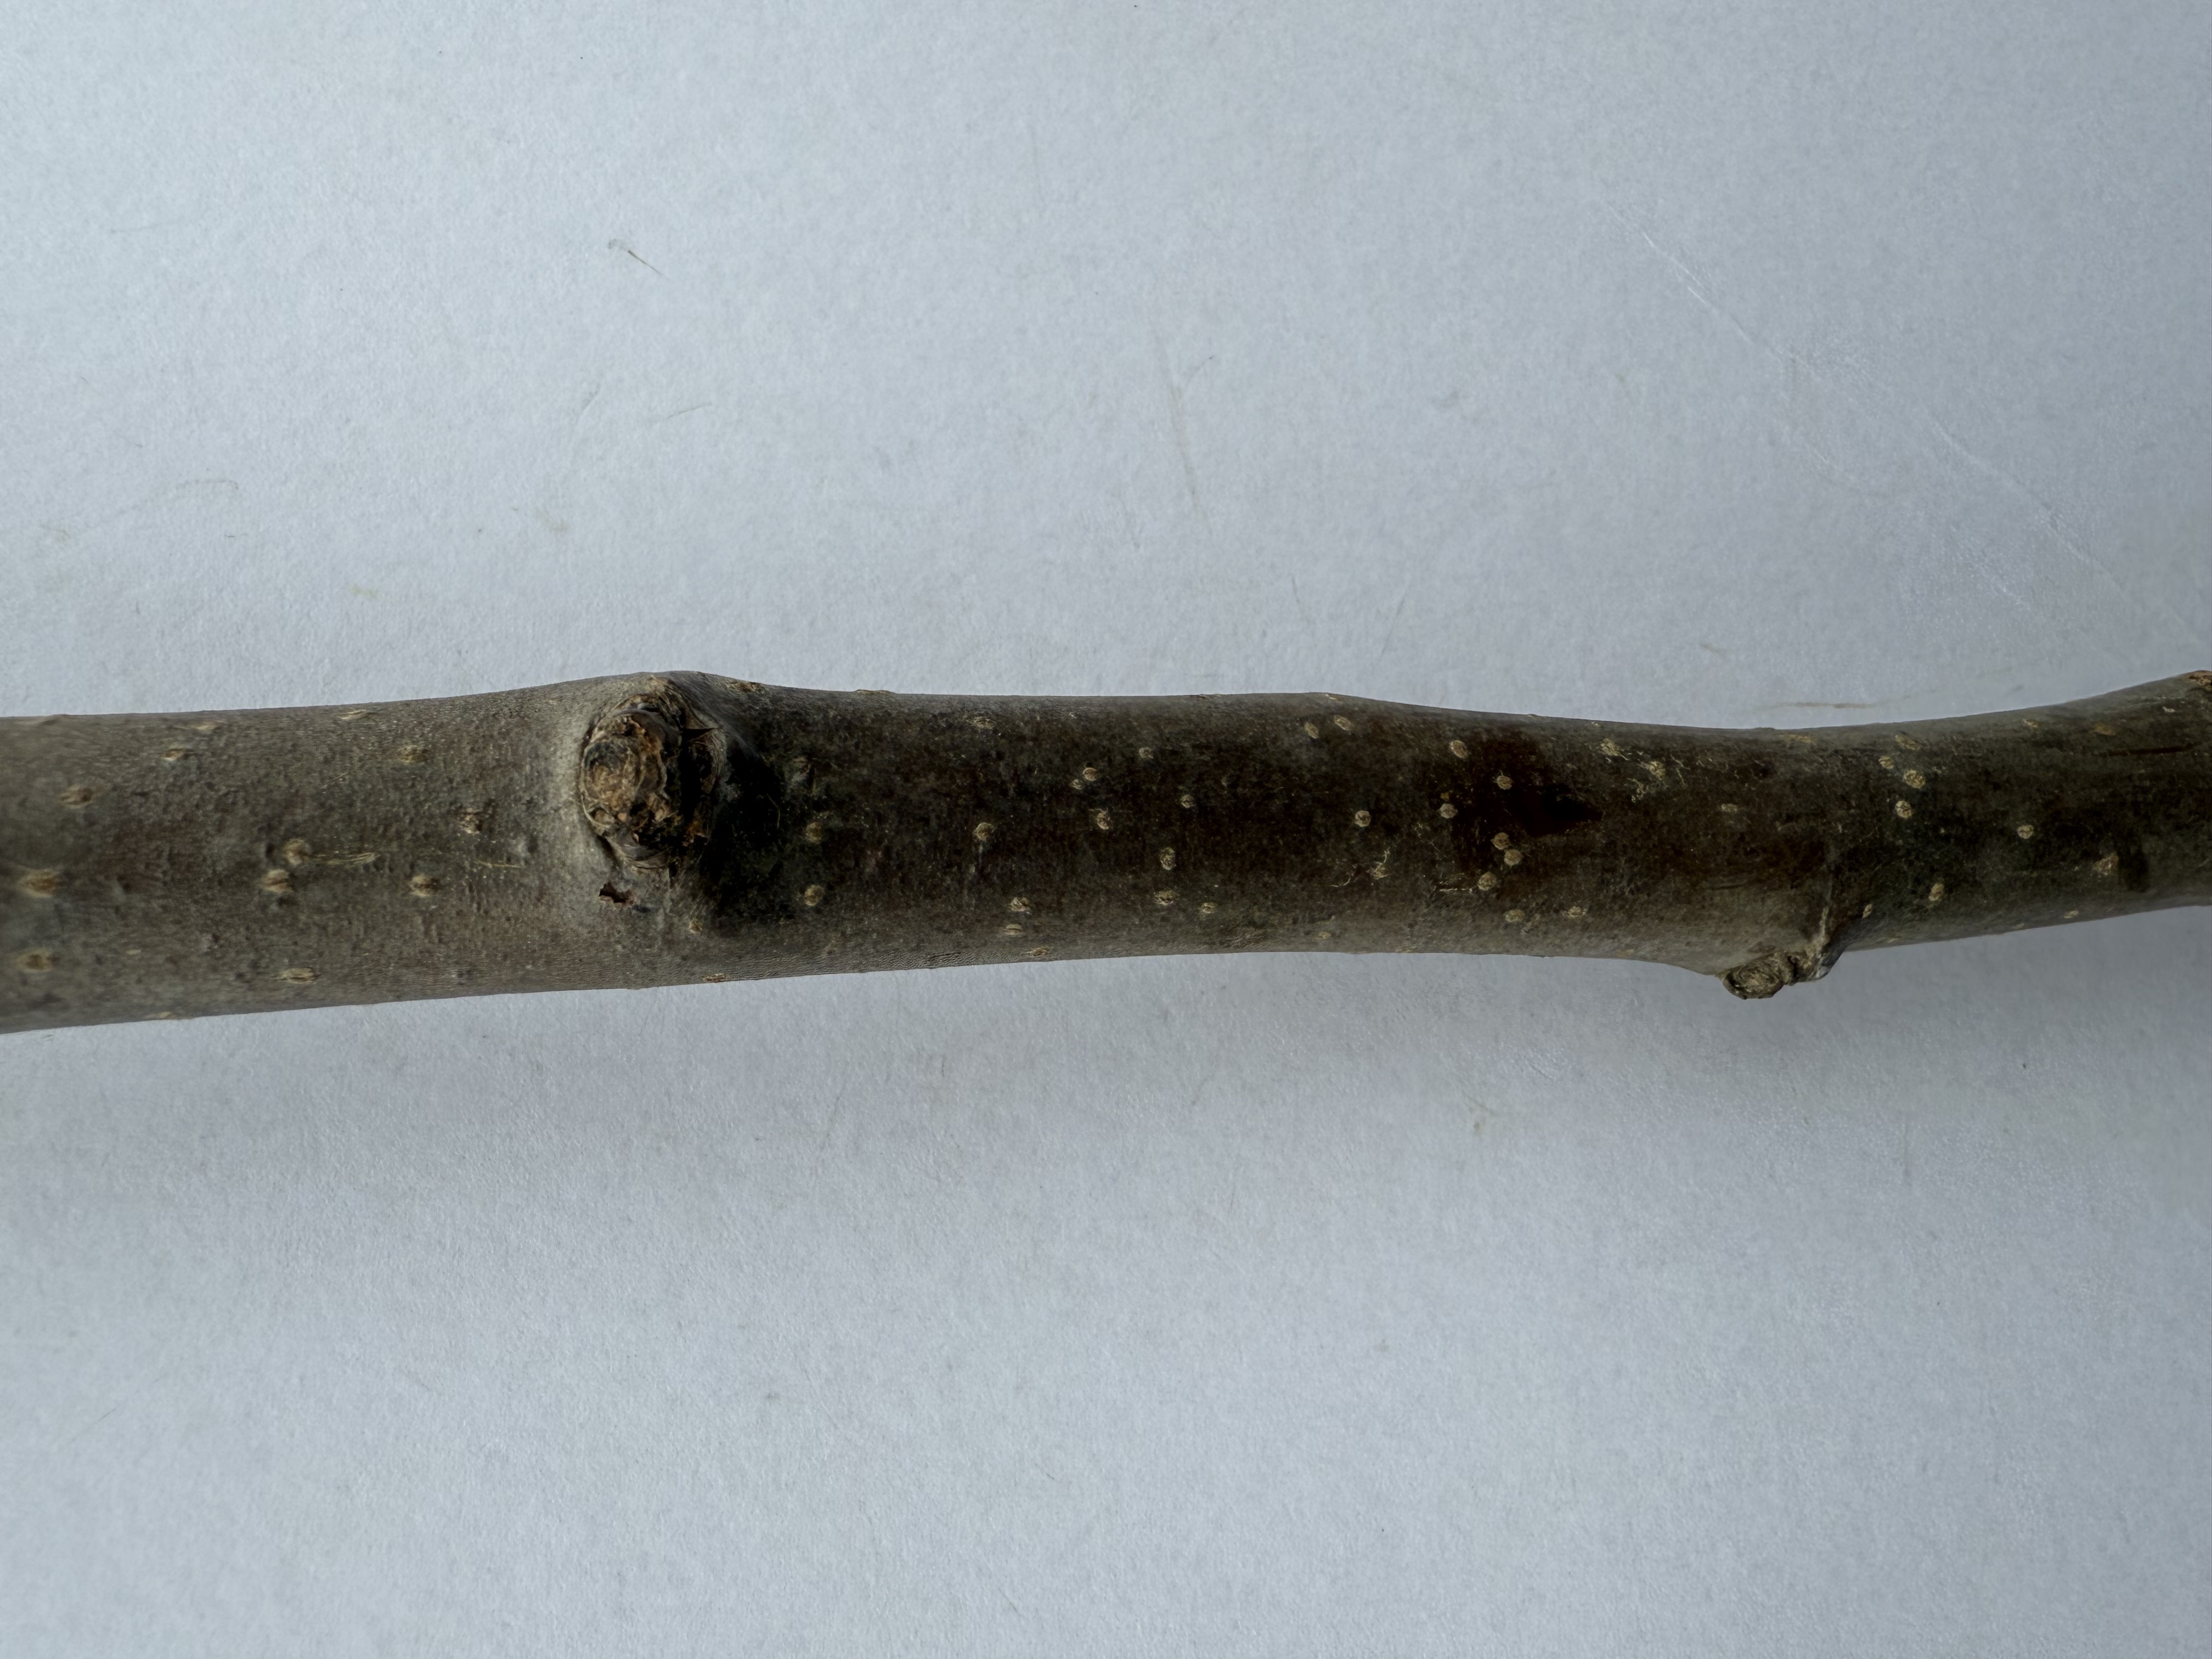
Variety: Akca Pear